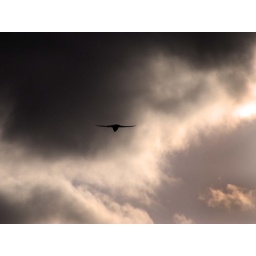
A bird under a dark sky